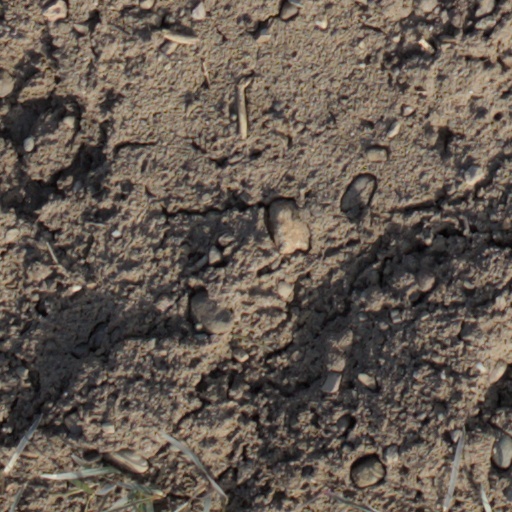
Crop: wheat